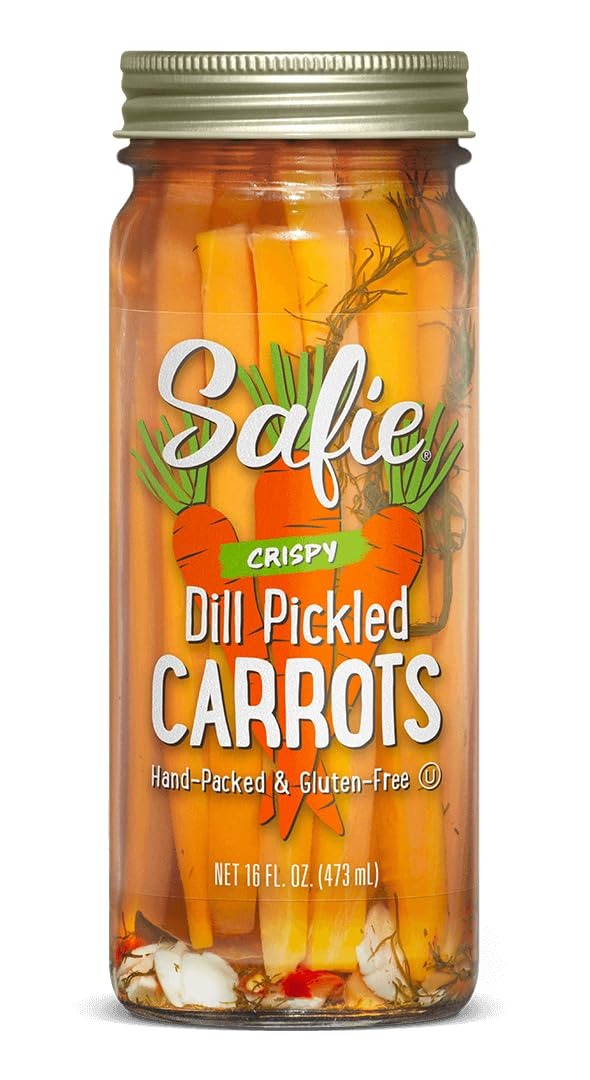
Item Name: CARROTS DILL PICKLD CRSPY
Bullet Point: Great Product
Value: 1.0
Unit: Ounce

Price: 5.27